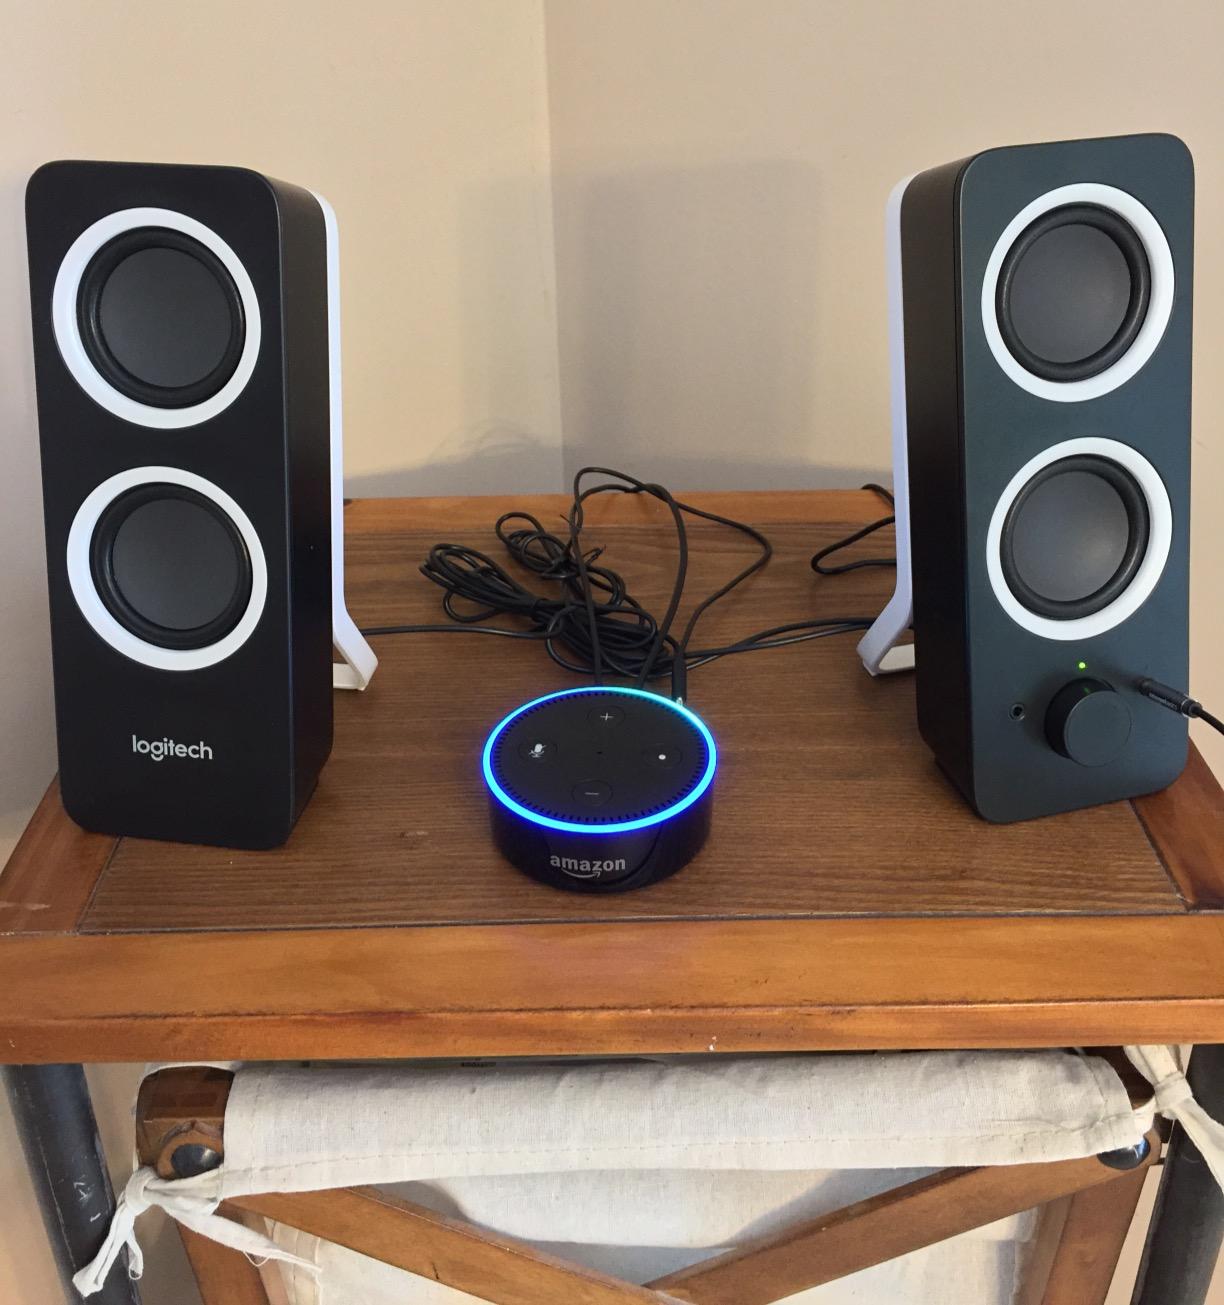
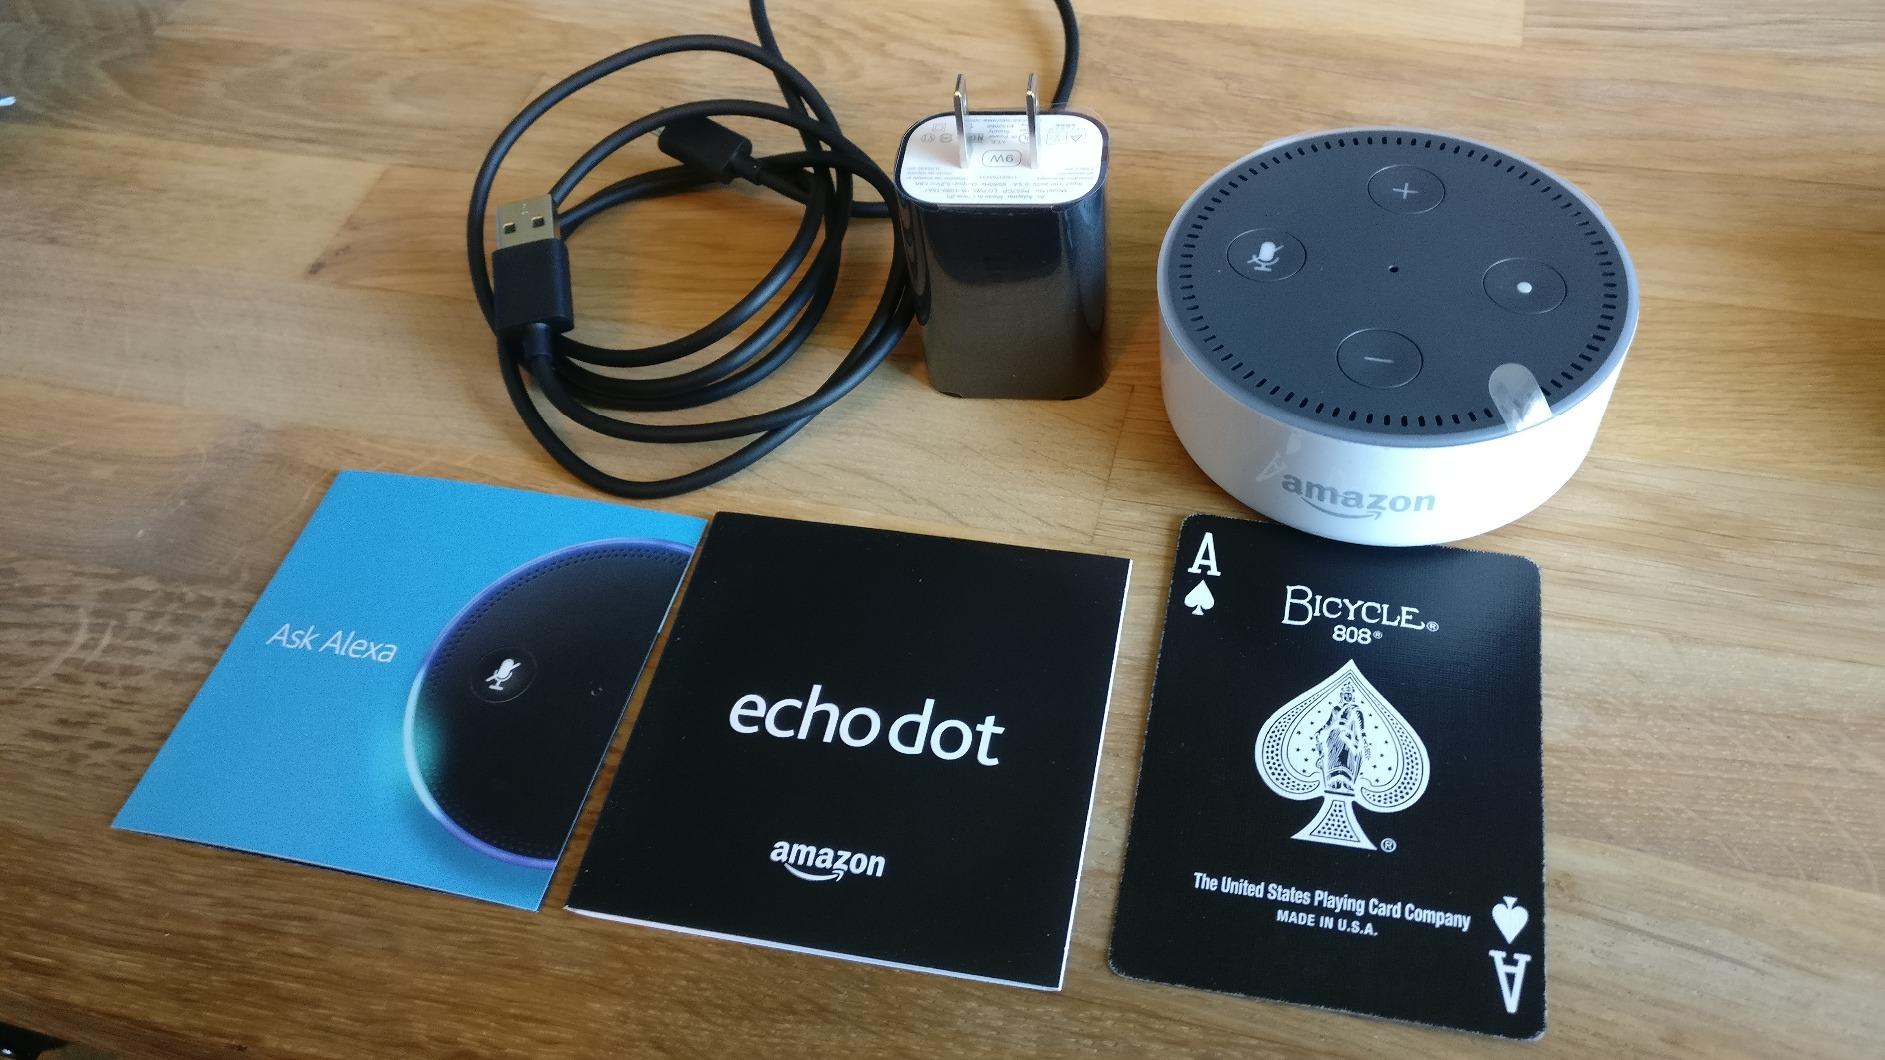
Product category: speaker
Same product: no